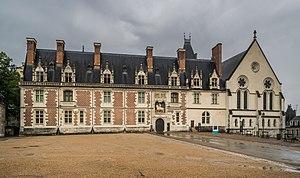
Le château royal de Blois, situé dans le département de Loir-et-Cher, fait partie des châteaux de la Loire. Il fut la résidence favorite des rois de France à la Renaissance.